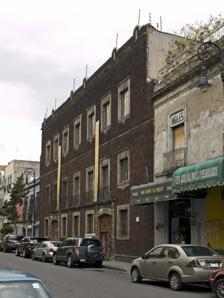
Building: Historic Synagogue Justo Sierra 71
Country: Mexico
Year built: 1941
Orthodox synagogue in Mexico City, Mexico Not to be confused with Nidhe Israel Synagogue . Historic Synagogue Justo Sierra 71 Spanish : Sinagoga Histórica Justo Sierra 71 The synagogue façade , in 2014 Religion Affiliation Orthodox Judaism Ecclesiastical or organisational status Synagogue (1941–1960s) Profane use (1960s–2009) Synagogue and cultural center (since 2009) Status Active Location Location Justo Sierra 71, Historic center , Mexico City Country Mexico Location of the synagogue in Mexico City Geographic coordinates 19°26′6.5″N 99°7′41.5″W / 19.435139°N 99.128194°W / 19.435139; -99.128194 Architecture Architect(s) Raquel Franklin Type Synagogue architecture Style Neo-colonial Romanesque Revival Completed 1941 Website sinagogajustosierra .com (in Spanish) The Historic Synagogue Justo Sierra 71 ( Spanish : Sinagoga Histórica Justo Sierra 71 ), formerly known as Nidjei Israel Synagogue ( Spanish : Sinagoga Nidjei Israel ), is an Orthodox Jewish congregation, synagogue , and cultural center , located at Justo Sierra 71, in the historic center of Mexico City ( Spanish : Centro Histórico de la Ciudad de México ), in Mexico . The building was completed in 1941 and serves both as a synagogue and cultural center of the Ashkenazi Jewish community. History The Nidjei Israel Synagogue is the third oldest in Mexico City, and the first founded by Ashkenazi Jews. The synagogue  was built for Orthodox Jewish immigrants from Poland , Russia , and Lithuania in the La Merced neighborhood. It was the second Ashkenazi synagogue in Mexico City. Closed from the 1960s, the synagogue was used for profane purposes for over thirty years, before being extensively restored and reopened in 2009 as a synagogue and cultural center. The building is open to the public for guided tours and other tourist activities. Despite being built in the 20th century, the synagogue was granted the title of Historic Synagogue [ clarification needed ] and is one of the oldest in Mexico City. Architecture Raquel Franklin, the architect, claimed that the building's Torah ark was influenced in its design by that of the synagogue of Shavel ( Šiauliai ) in Lithuania. “ The double facade of Nidjei Israel is significant: it leaves the office building towards the street, with a Neo-colonial facade in line with the colonial surroundings of the Historic Center, and which surely followed the tax incentives offered for any construction representing that style; The interior facade of the main building shows the influence of 19th century synagogue designs, inspired by the Neo-Romanesque. “ — Raquel Franklin Mónica Unikel-Fasja, in her book Synagogues of Mexico , wrote: “ The monumentality of the bimah (sort of pulpit) is impressive, undoubtedly the most elaborate of those existing in Mexico, placed in the center in the Ashkenazi fashion. It is made of richly carved wood with cut glasses describing musical instruments: drum, harp, zither and lute, as well as recurring Jewish symbols: the talit (religious shawl), palm leaf, citron and the Star of David among sacred prayers. “ — Mónica Unikel-Fasja, Synagogues of Mexico . The Nidjei Israel Synagogue was created based on the need for prayer spaces as the Ashkenazi Jewish community of Mexico City grew. The synagogue functioned as a ceremonial, study, celebration and community work center until the mid-1960s. It remained closed for over three decades, but on December 13, 2009 it was re-inaugurated with a community event and reopened to house various cultural and religious activities. Gallery Interior of the synagogue, in 2013 See also Judaism portal Mexico portal History of the Jews in Mexico List of synagogues in Mexico References